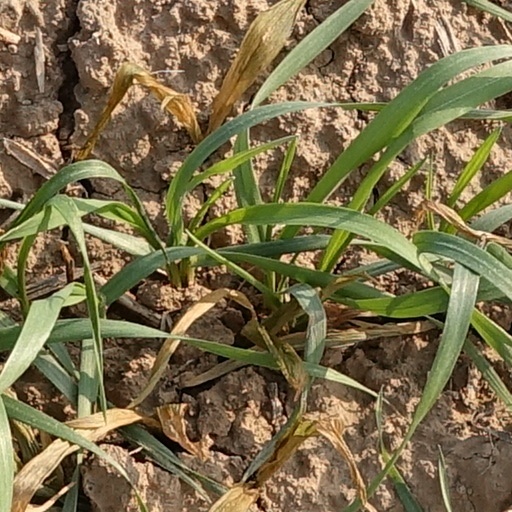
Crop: wheat